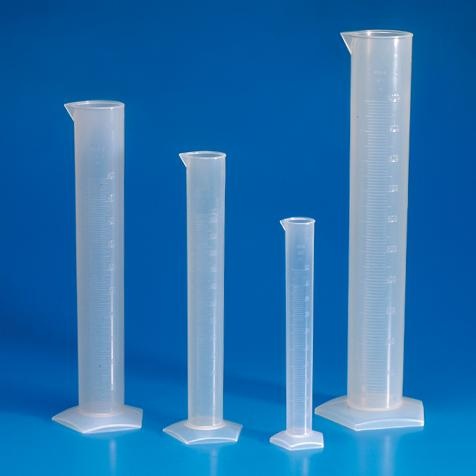
Graduated cylinder, 100mL, PP
These superior quality graduated cylinders are ideal for the safe and accurate measurement of all types of liquids. Our cylinders offer a wide rim and a tapered pour spout for easy filling and pouring. The non-wetting interior surface eliminates concave menisci, providing more accurate measurements. The wide pentagonal shaped base provides stability and makes the cylinder roll-resistant. The heavy-duty plastic withstands repeated autoclaving. Switching from glass cylinders to Globe’s plastic equivalents will greatly reduce breakage and the potential for injury.
Brand: Globe Scientific
Category: Business & Industrial > Science & Laboratory > Laboratory Supplies > Graduated Cylinders